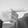
ASL letter: G